Midnight Shadow

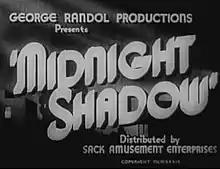

Midnight Shadow is a 1939 film with an all African-American cast. It was directed and produced by George Randol, who was also African American.